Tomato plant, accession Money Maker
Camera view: horizontal (90 deg, fisheye); turntable rotation: 240 degrees
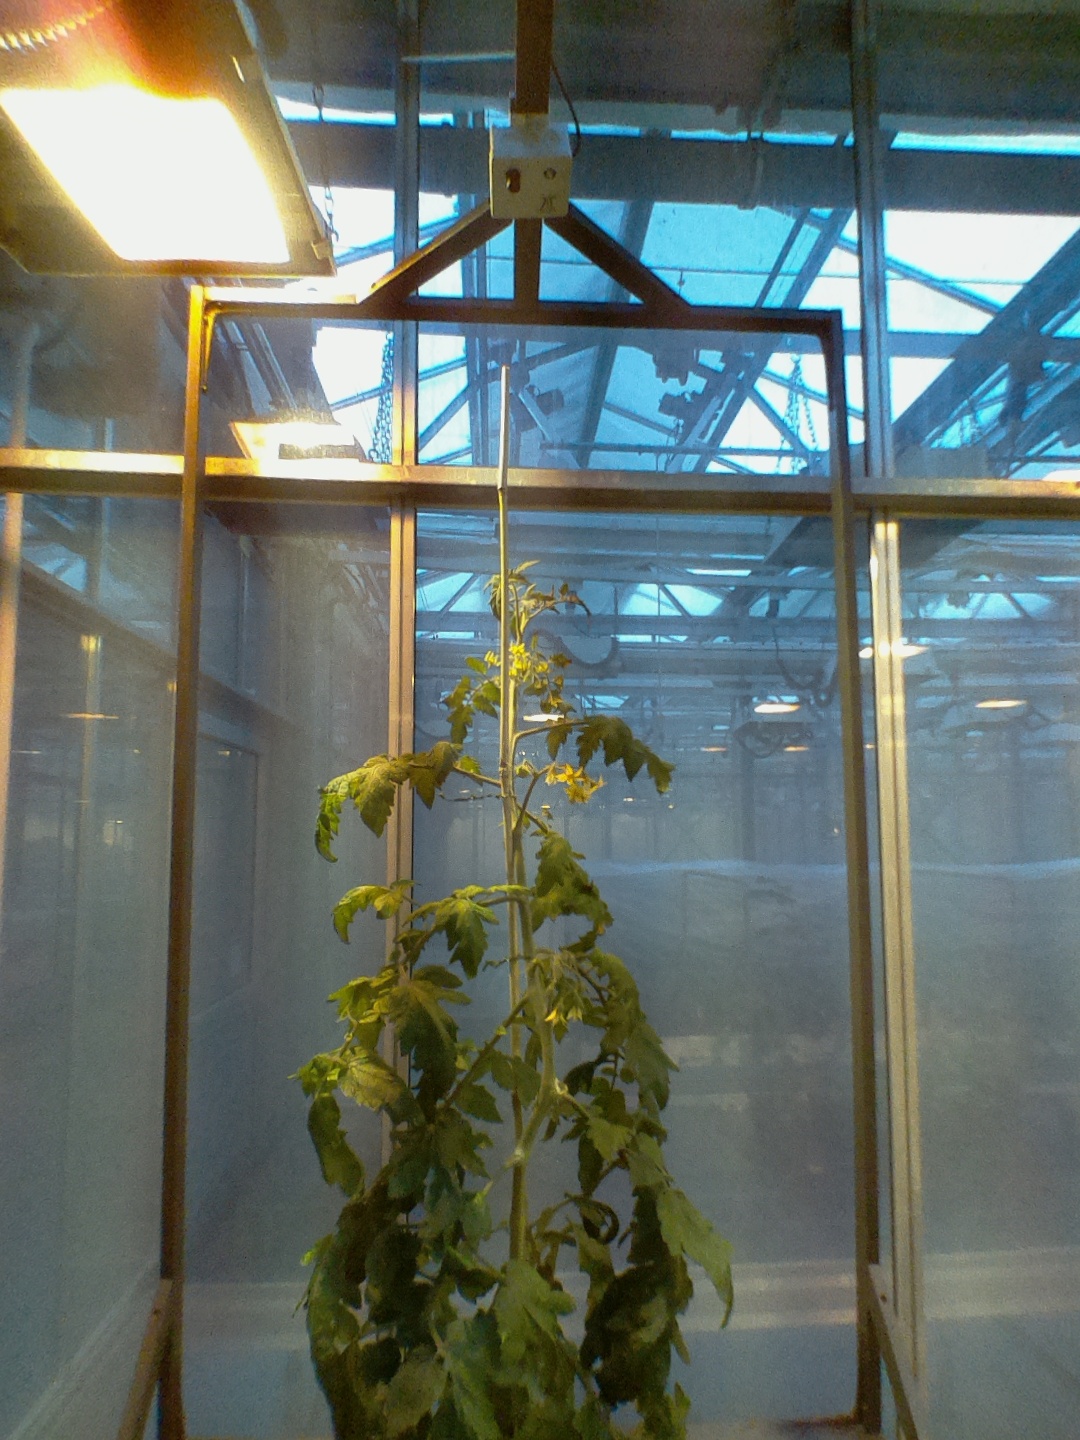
BBCH growth stage 70: Fruits at the main stem or branches visibles